Ubykhia

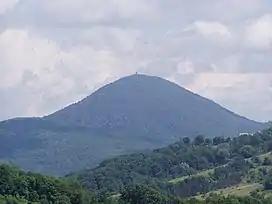
Akhun was a sacred mountain of the Ubykhs

Ubykhia was a commonwealth of Ubykh tribe of Circassians and a province of Circassia in the 14th–19th centuries. It was situated in what is today Sochi, Krasnodar Krai, Russia.